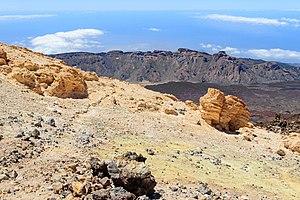
Le Teide est un stratovolcan situé sur l'île de Tenerife, dans l'archipel des îles Canaries, à l'ouest des côtes d'Afrique du Nord. Il culmine à 3 718 m, ce qui en fait le point culminant d'Espagne, le plus haut sommet dans l'océan Atlantique, mais aussi la troisième plus haute structure volcanique au monde si on compte depuis le fond océanique.